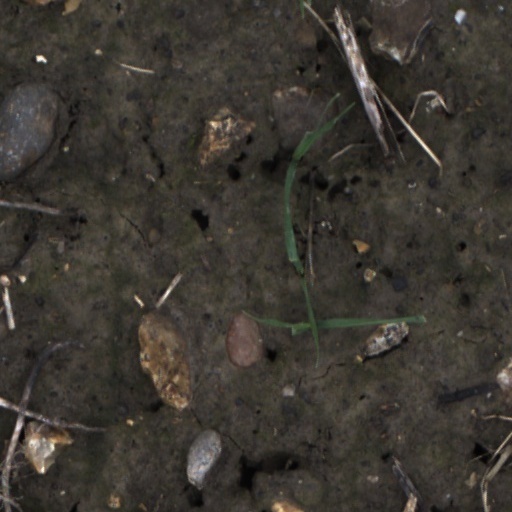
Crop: wheat